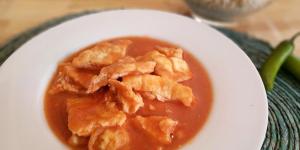
huevo en salsa roja